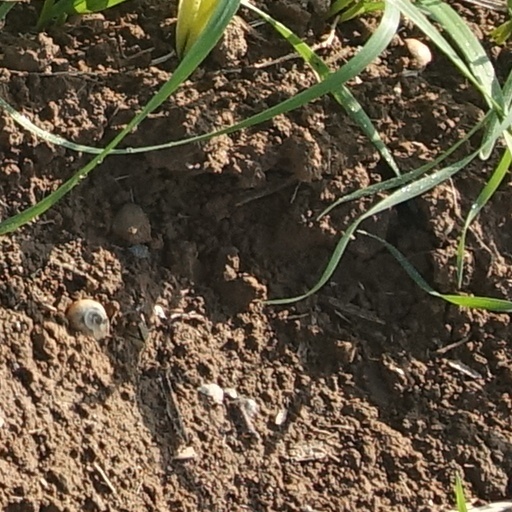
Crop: wheat